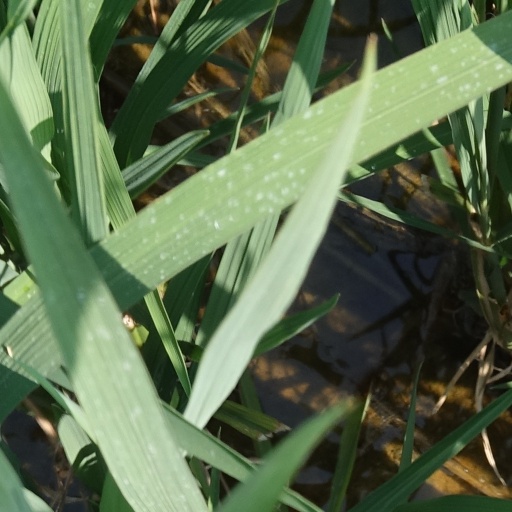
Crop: rice